Landsteiner (crater)

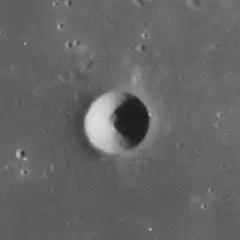
Lunar Orbiter 4 image

Landsteiner is a tiny, bowl-shaped lunar impact crater in the central Mare Imbrium. It was named after Austrian-American pathologist and Nobel laureate Karl Landsteiner. It is a circular, cup-shaped feature with no appreciable erosion. Nearby to the south is a low wrinkle ridge named the Dorsum Grabau. Farther south is the prominent crater Timocharis.